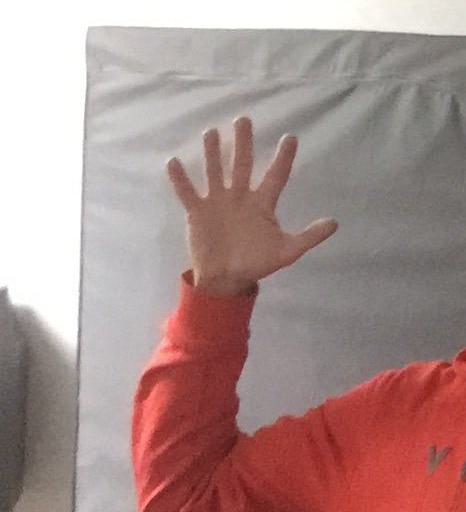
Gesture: palm